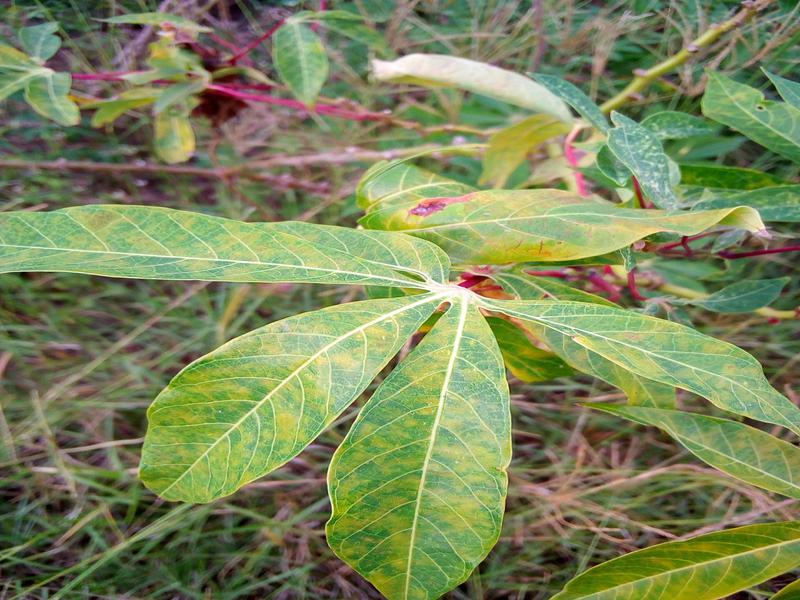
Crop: cassava
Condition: brown_streak_disease